Philippa of England

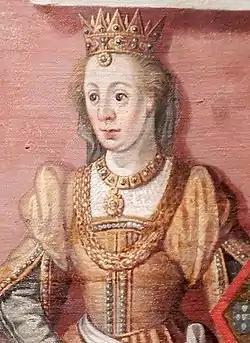
Queen Philippa as portrayed in the 1590s by

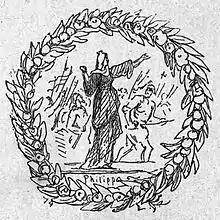
Queen Philippa commands the defenders of Copenhagen (1428). illustration in Hans Christian Andersen's "Godfather's Picture Book"

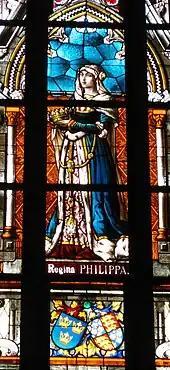
Philippa as imagined and painted by Swedish artist Reinhold Callmander in the 1890s on a window above her grave at Vadstena

Philippa of England (mid-1394 – 5 January 1430), also known as Philippa of Lancaster, was Queen of Denmark, Norway and Sweden from 1406 to 1430 by marriage to King Eric of the Kalmar Union. She was the daughter of King Henry IV of England by his first spouse Mary de Bohun and the younger sister of King Henry V. Queen Philippa participated significantly in state affairs during the reign of her spouse, and served as regent of Denmark from 1423 to 1425.